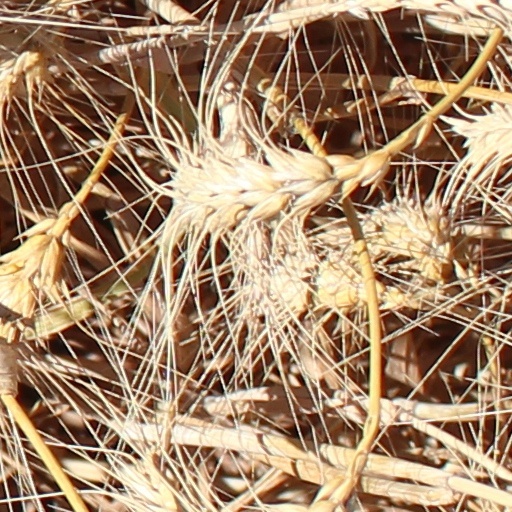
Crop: wheat